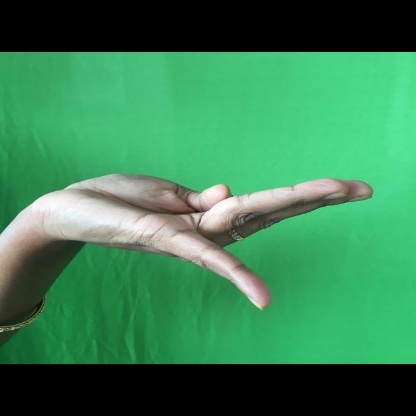
Mudra: Chaturam